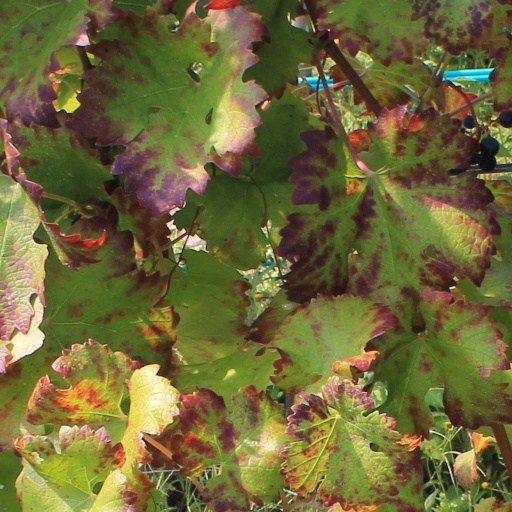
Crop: grape